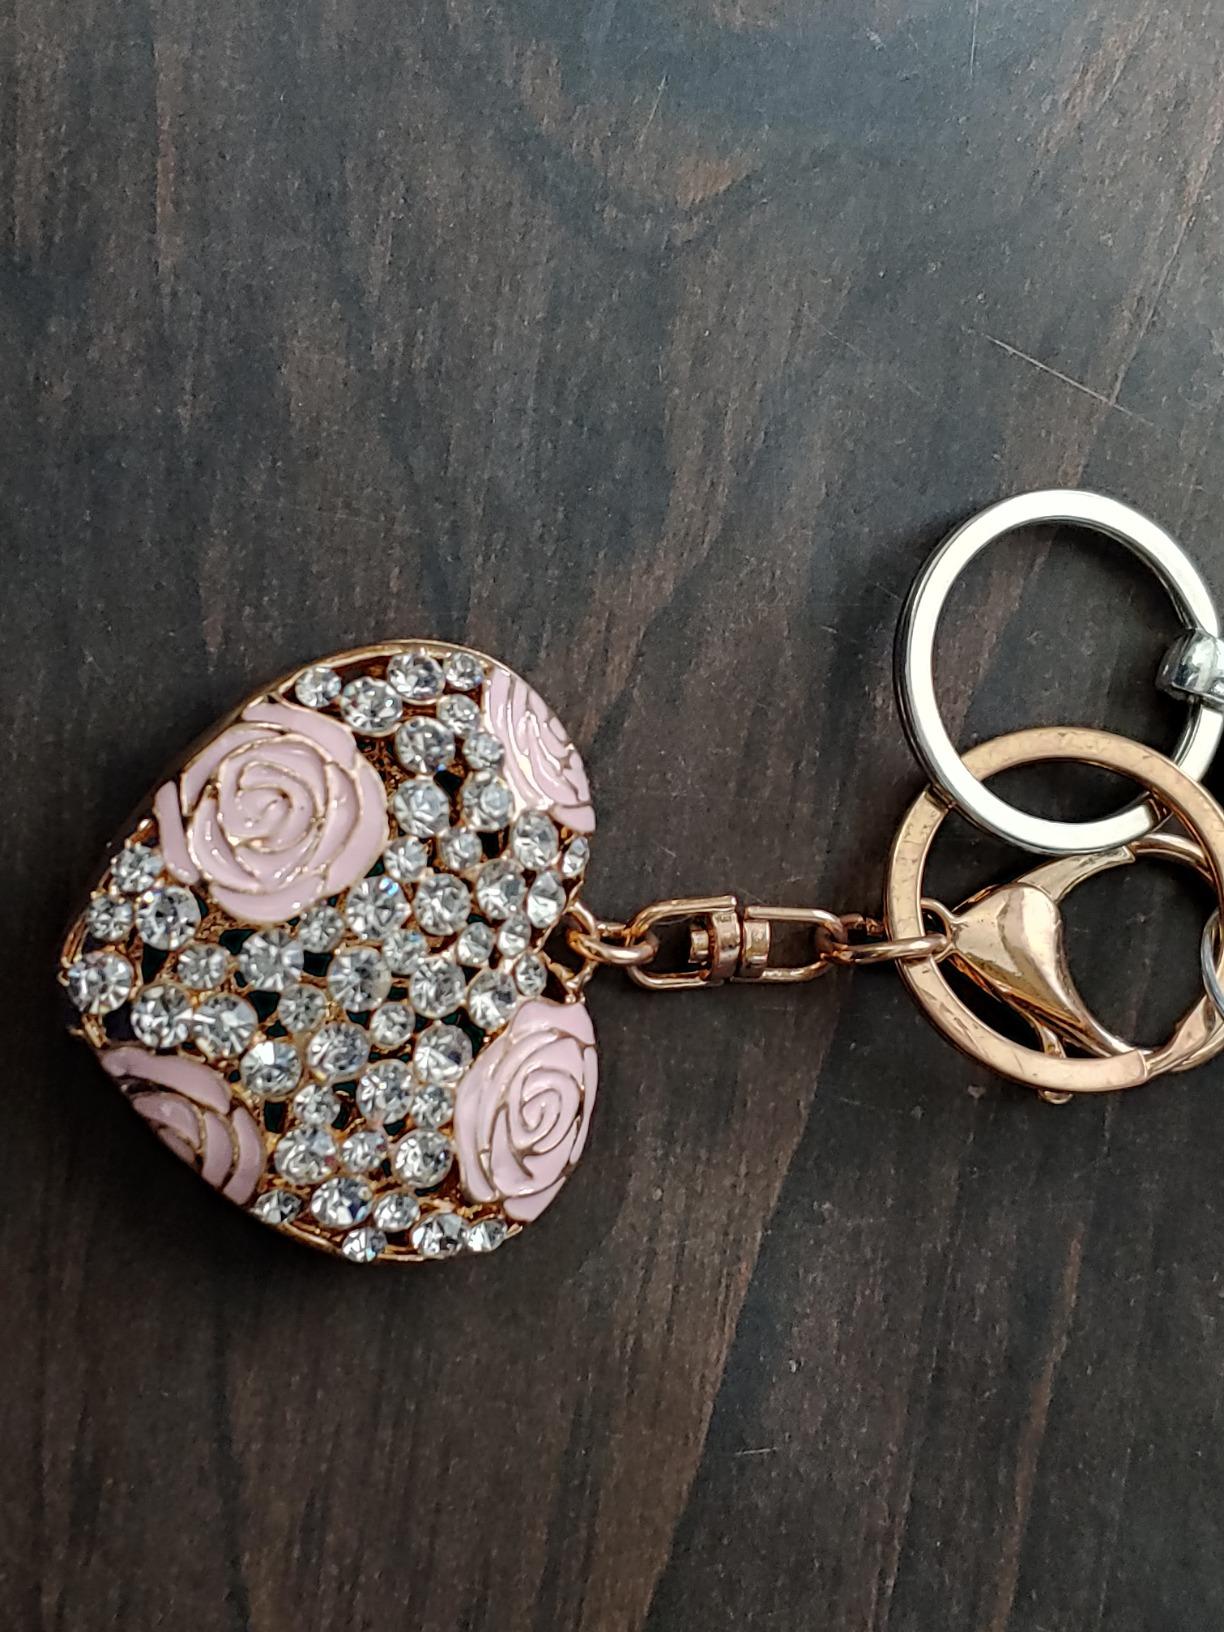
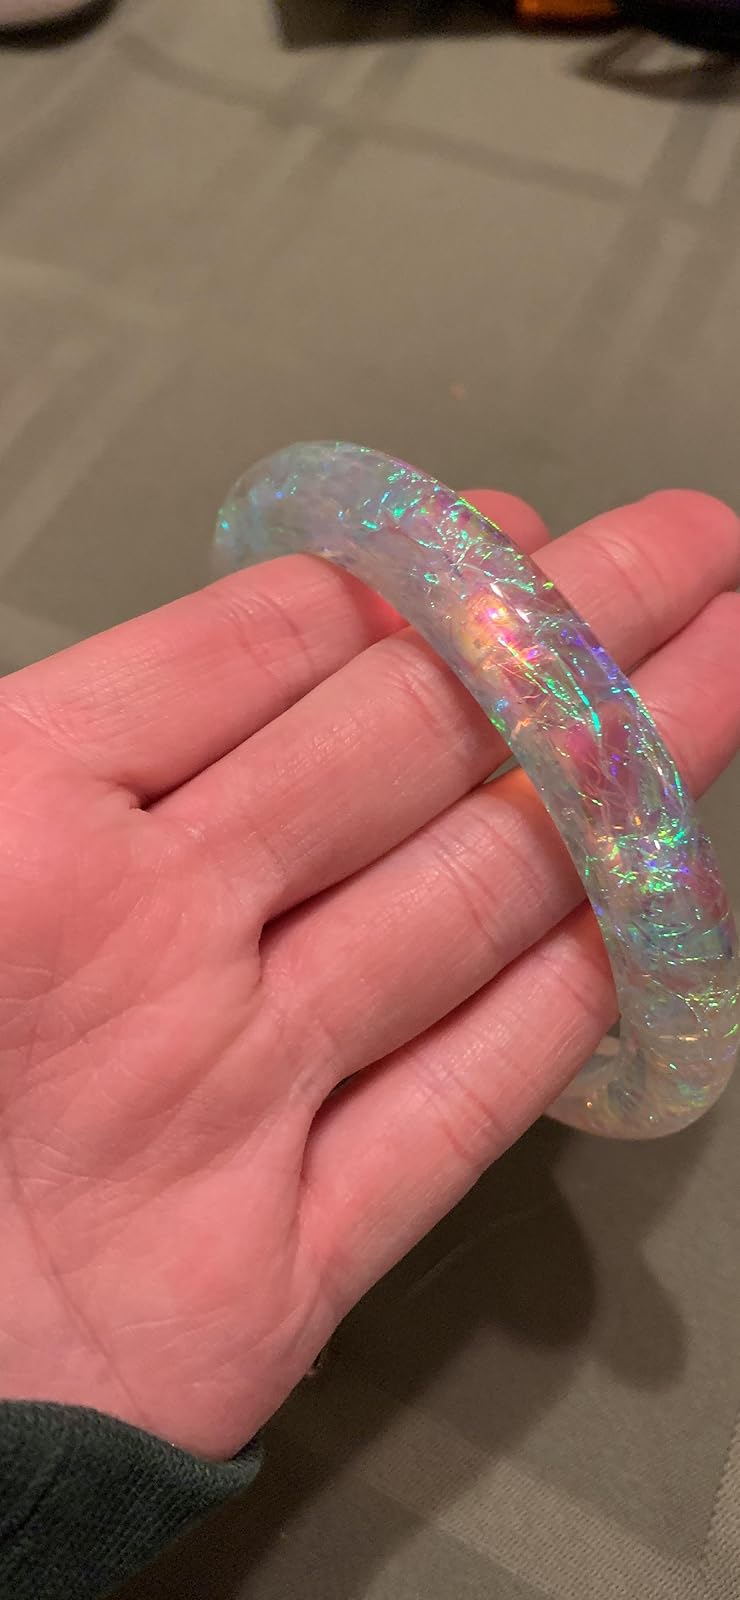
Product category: accessories_keychain
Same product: no